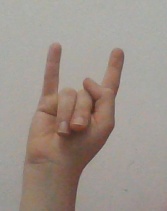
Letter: la